Zielona Góra

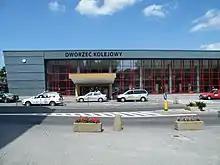
Zielona Góra Główna railway station

During industrialisation, many Germans from the countryside moved to large industrial cities and a large number of Poles came to German cities to work as well. The Polish population was pushed by Germanisation to rural villages, although some remained in the town contributed to the economic revival of the city. A Polish church remained functional until 1809 and a Polish craftsmen association ("Towarzystwo Polskich Rzemieślników") was established by Kazimierz Lisowski in 1898; it existed till 1935 when Lisowski was murdered by the Gestapo. In 1923 a branch of the Union of Poles in Germany was established. In 1932 the German authorities did not allow the establishment of a Polish school.